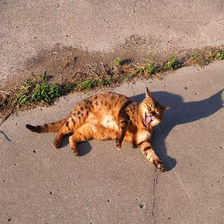
Species: cat
Breed: Bengal